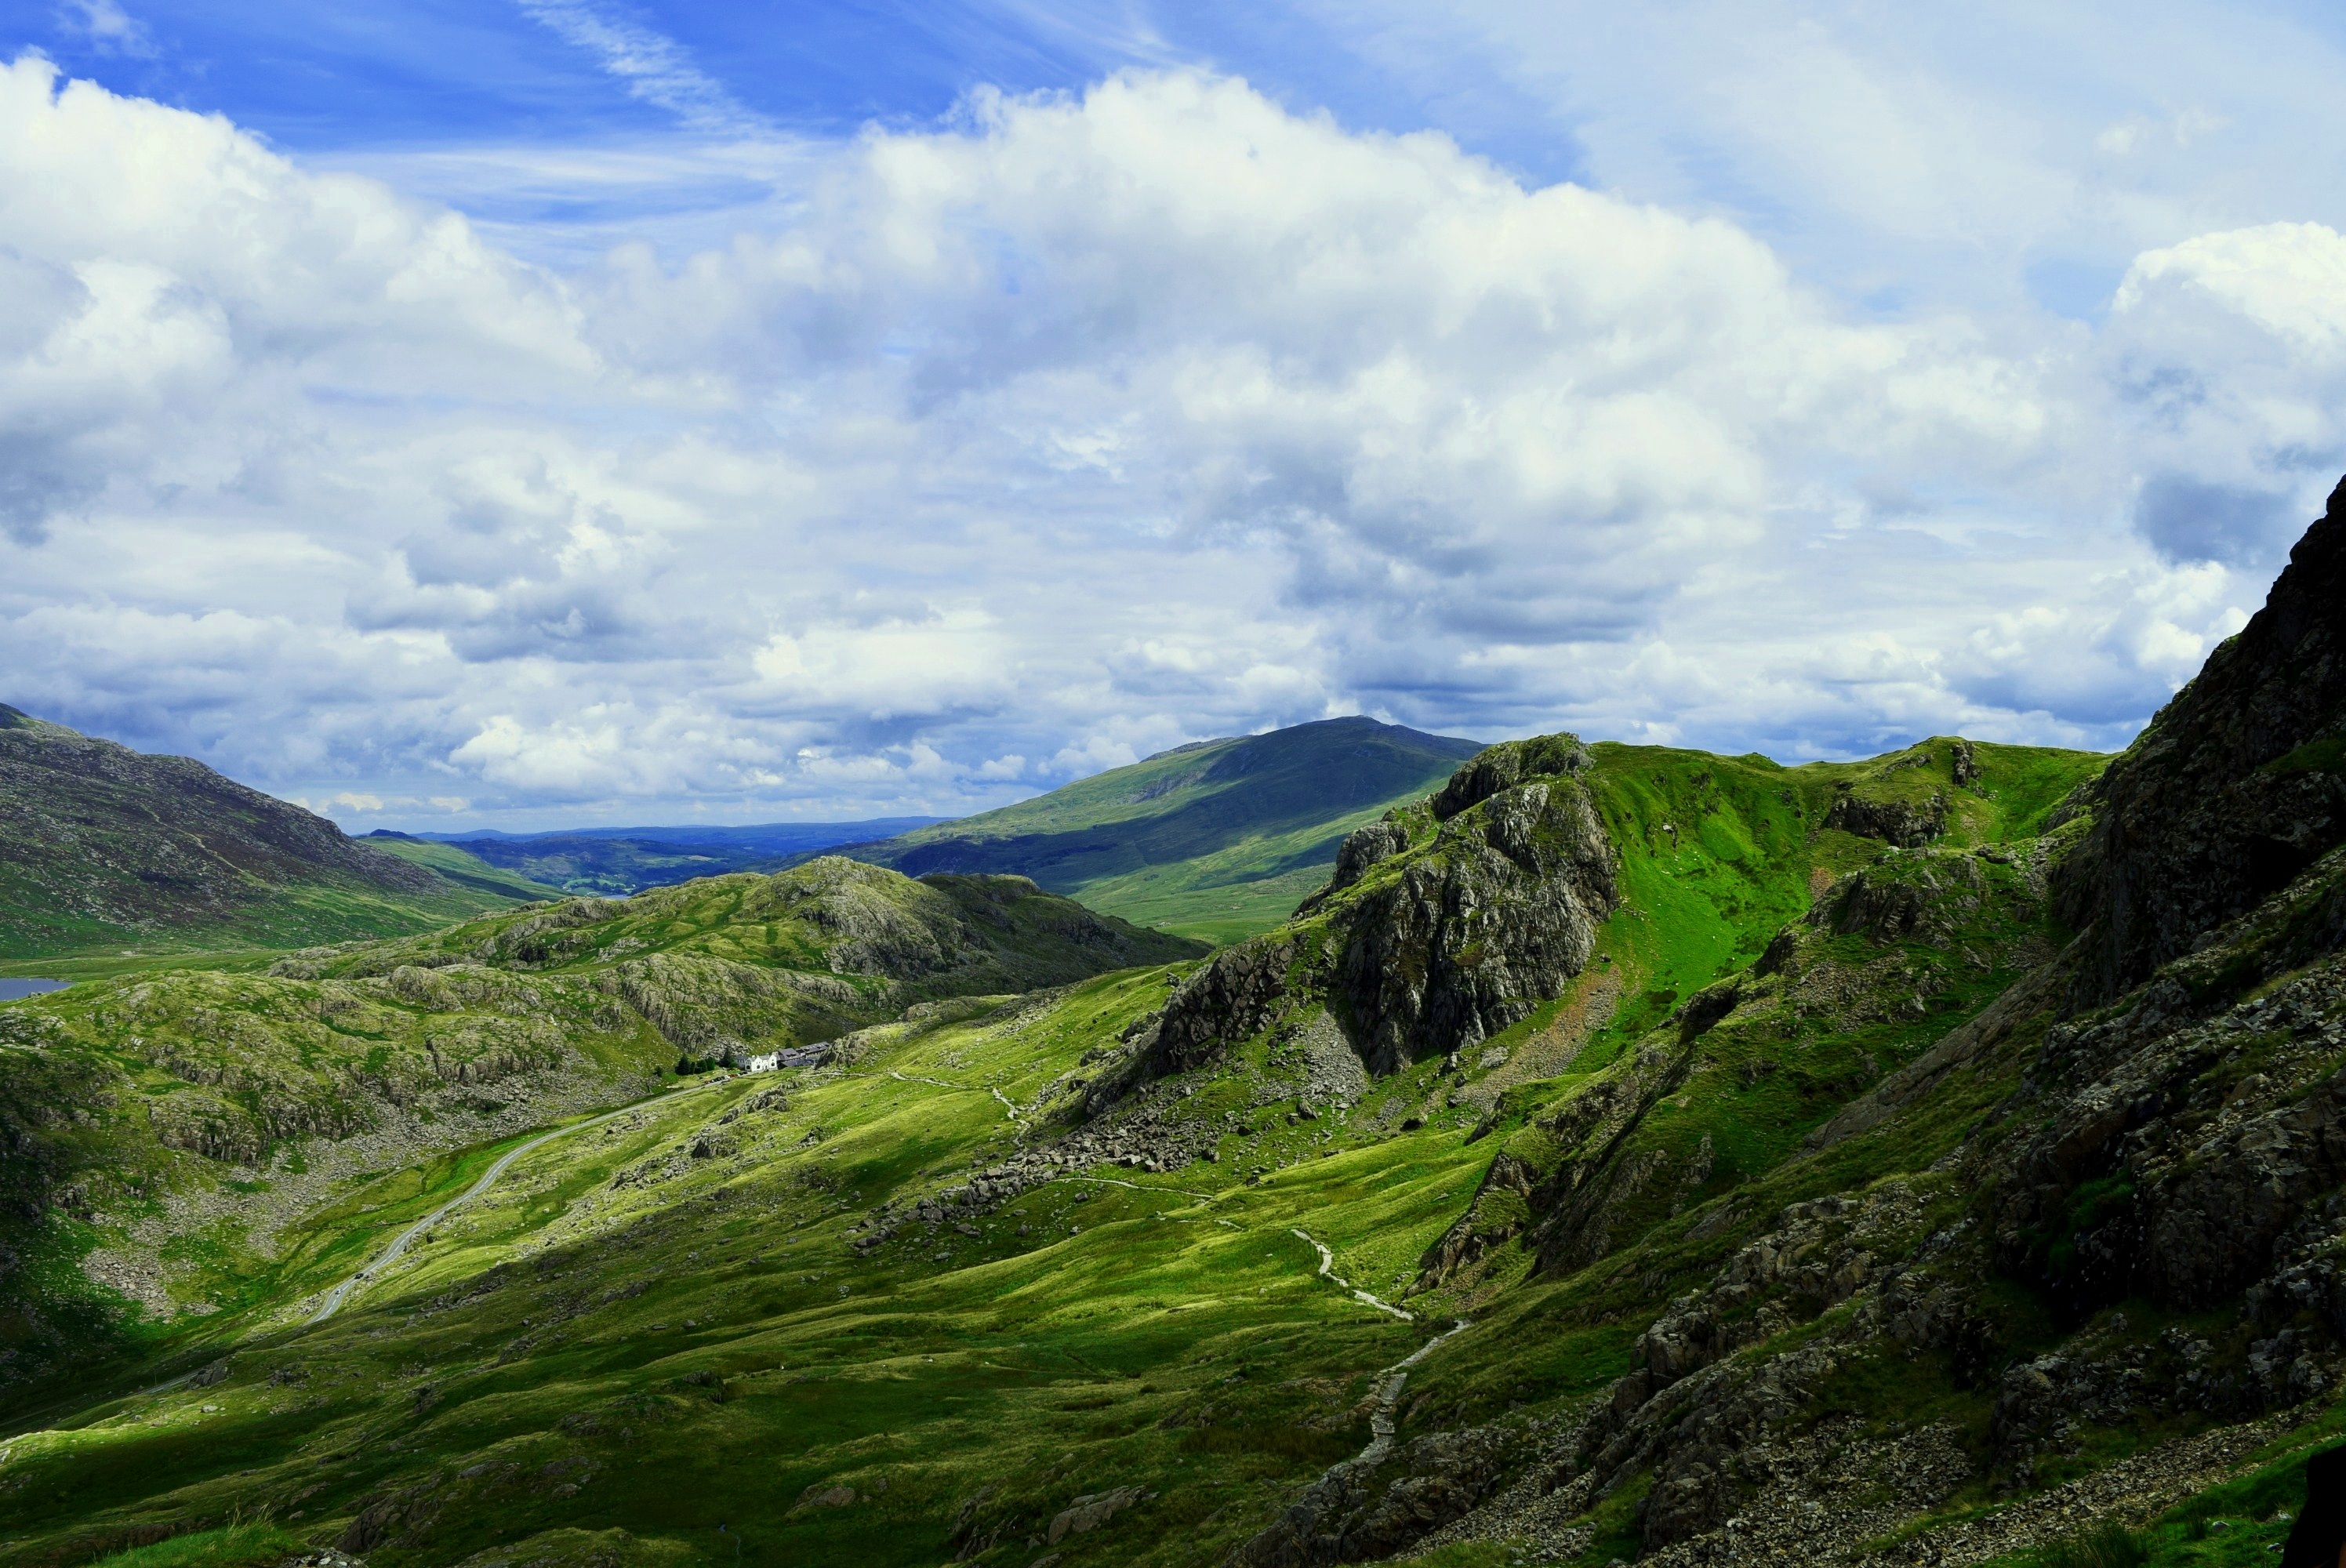
landscape, nature, outdoor, rock, wilderness, mountain, cloud, sky, meadow, hill, lake, valley, mountain range, summer, travel, green, scenic, blue, fjord, tourism, highland, terrain, ridge, england, clouds, alps, grassland, plateau, welsh, united, kingdom, fell, loch, landform, mountain pass, geographical feature, mountainous landforms